Phoenix Islands Protected Area

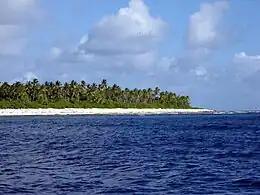
Restoration goals in PIPA include eradicating non-native cats from Orona Island that are decimating bird populations.

Five of the eight islands in PIPA are currently designated as Important Bird Areas by Birdlife International. Today there are 19 species of seabirds living on the islands. Many other seabirds migrate through PIPA, including shearwaters and mottled petrels from Australia and New Zealand. Prominent species include the endemic, endangered Phoenix petrel.